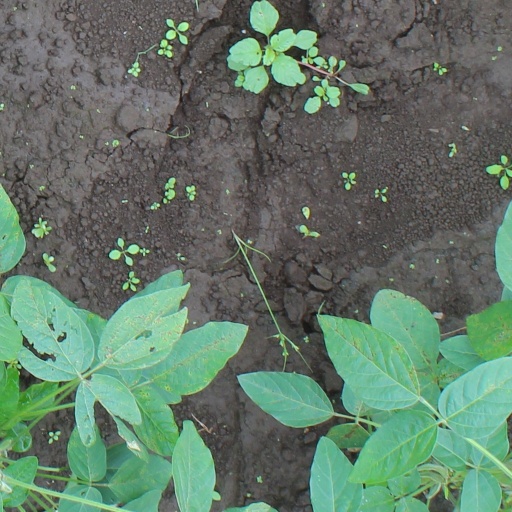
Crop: soybean